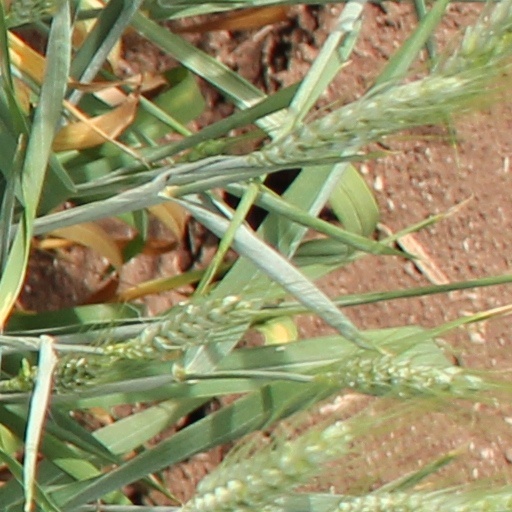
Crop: wheat